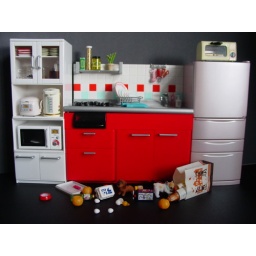
Grocery bag attacked by killer dogs